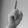
ASL letter: D